Austin Motor Company

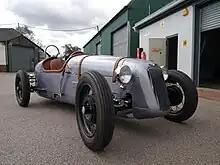
Austin Arrow electric 1 seater, 2023.

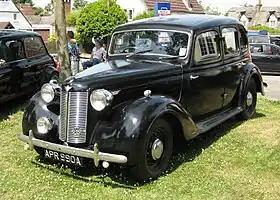
1946 12 (1465cc)

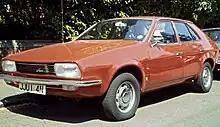
1975 1800 (ADO71)

The Austin Metro, launched in October 1980, was heralded as the saviour of Austin Motor Company and the whole BL combine. Twenty-one years after the launch of the Mini, it gave BL a much-needed modern supermini to compete with the recently launched likes of the Ford Fiesta, Vauxhall Nova, VW Polo and Renault 5. It was an instant hit with buyers and was one of the most popular British cars of the 1980s. It was intended as a replacement for the Mini but the Mini went on to outlast it. It was facelifted in October 1984 and gained a 5-door version.